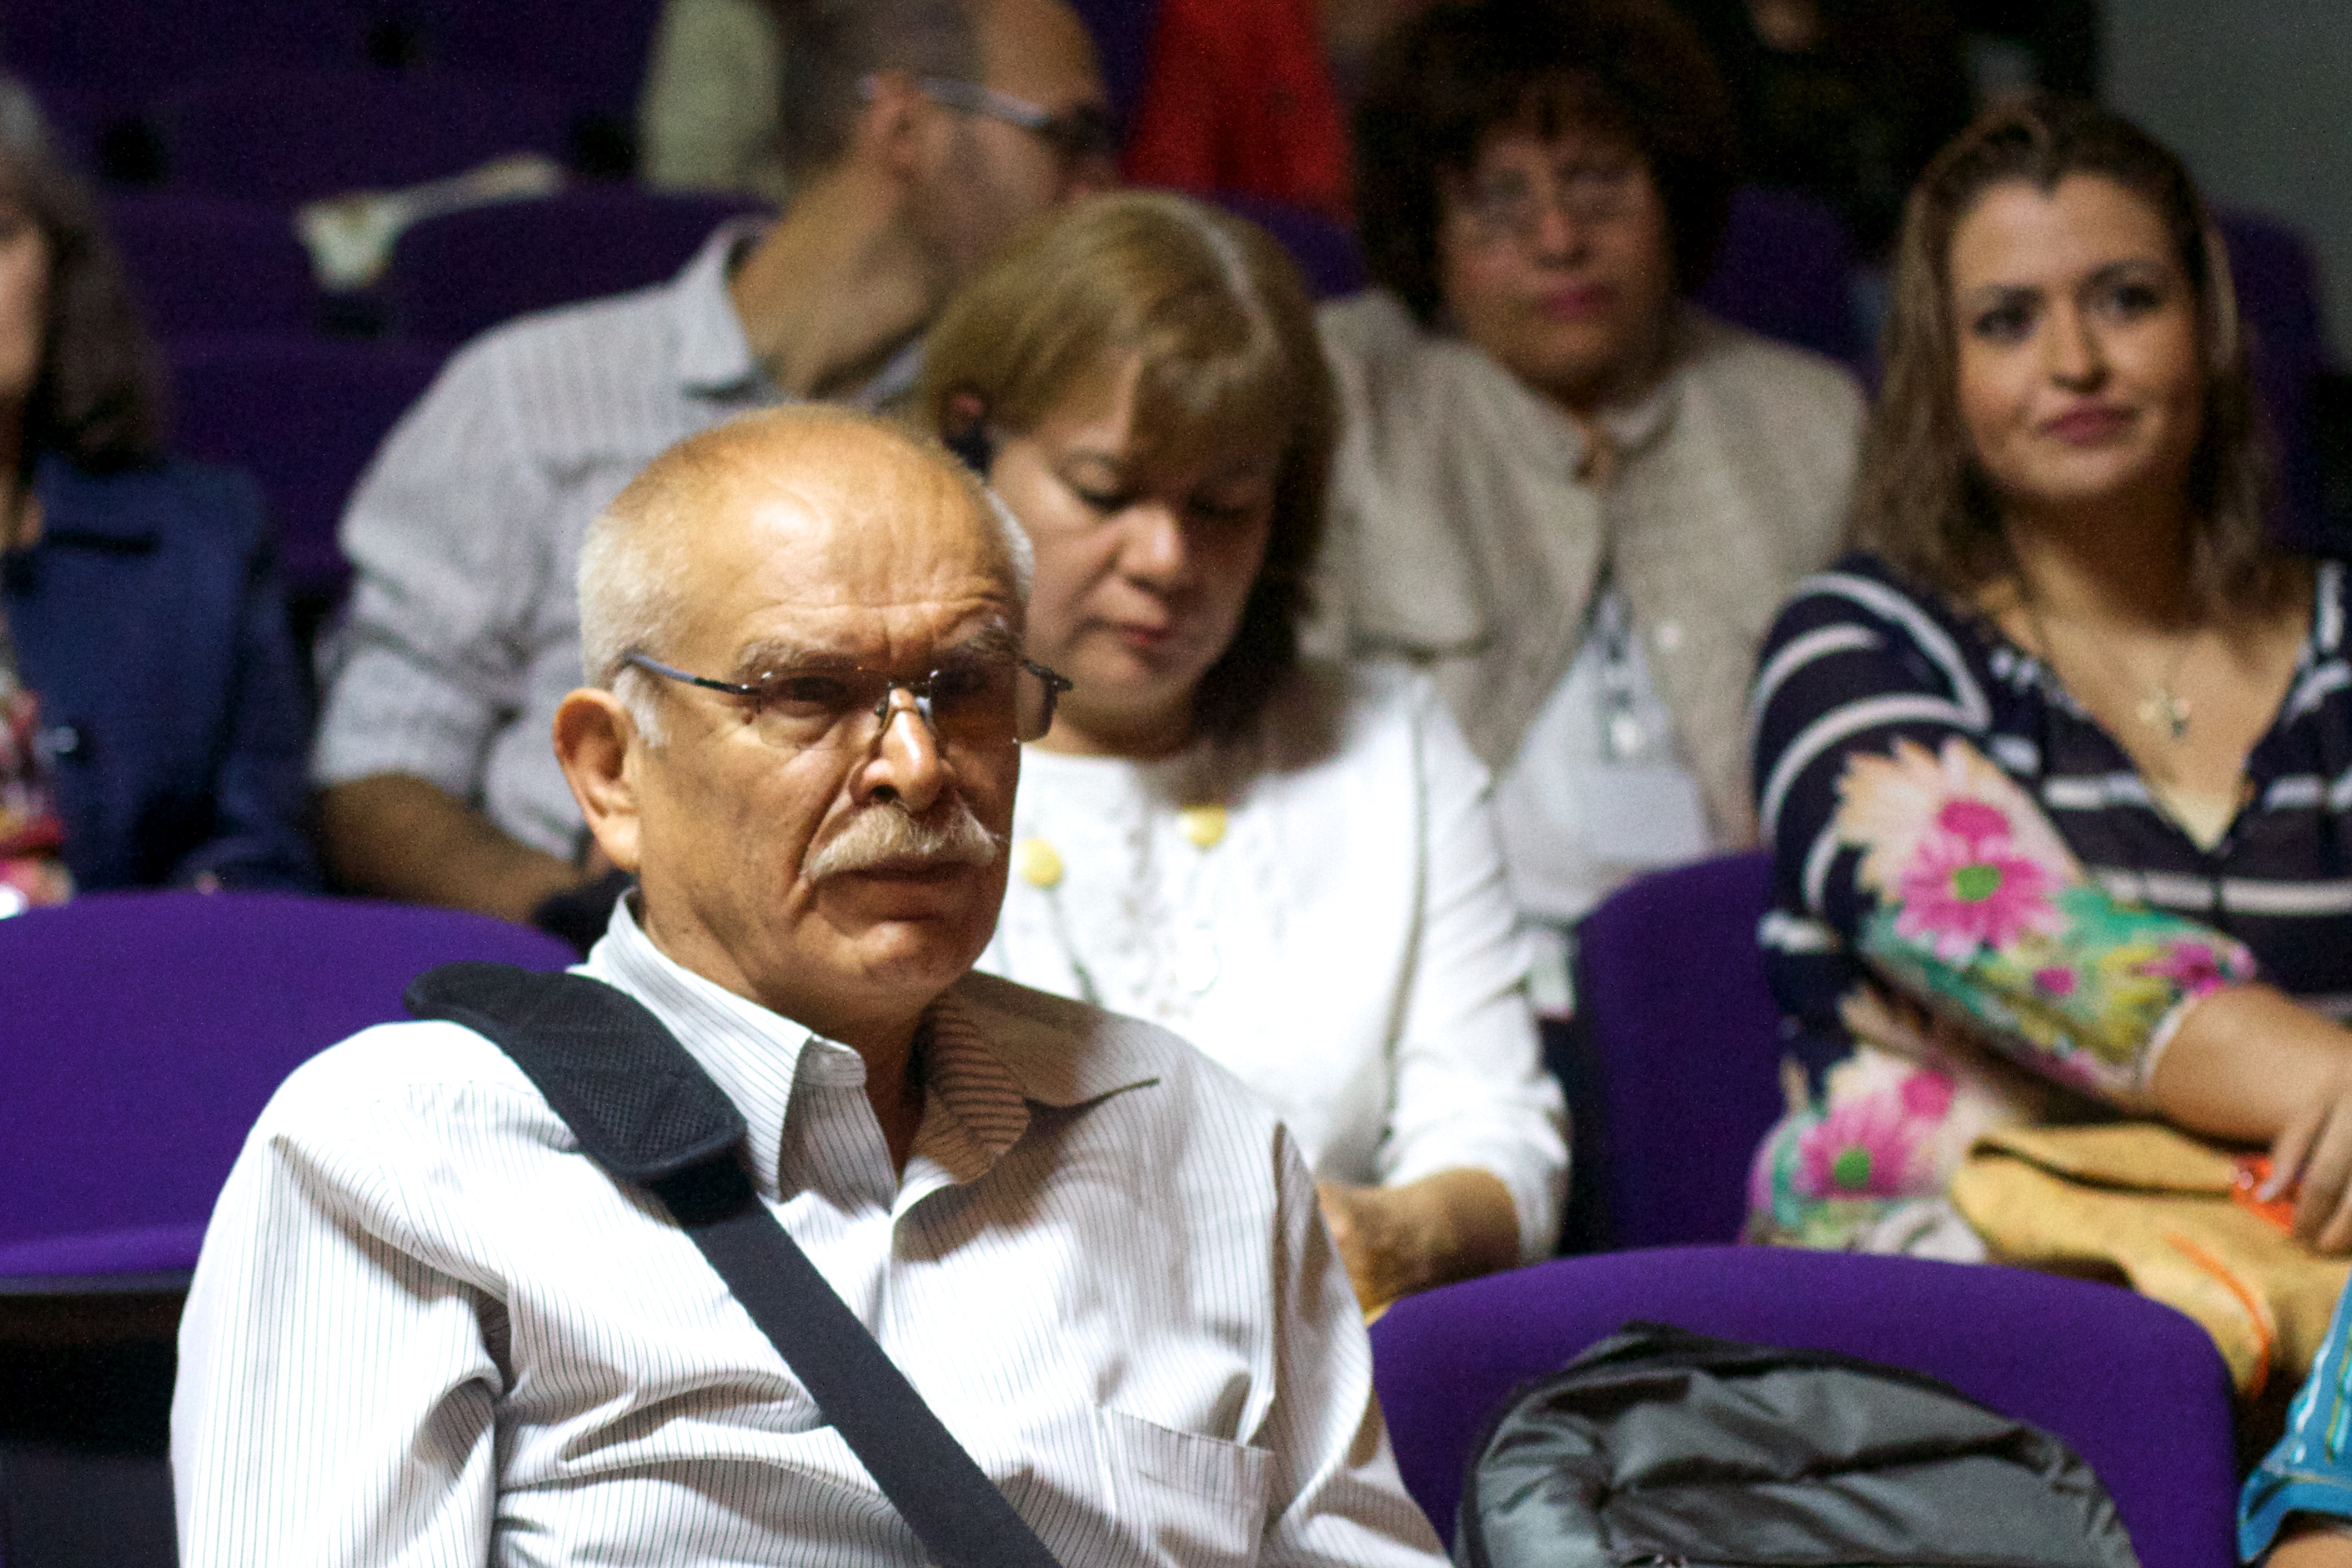
person, people, audience, udgagora